Johanne Pedersen-Dan

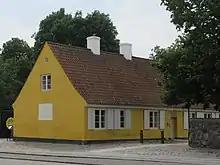
Hvidovre Rytterskole where Pedersen-Dan lived from 1912

She was represented on the 1895 Copenhagen Women's Exhibition as well as on exhibitions in Munich in 1892, 1909 and 1913 and at the World's Columbian Exposition in Chicago in 1893. She received the Neuhausen Prize in 1903 for the statuette "Little Mother". In 1906 she won an international competition for an emblem advocating women's right to vote. The emblem was released in both Europe and the United States.